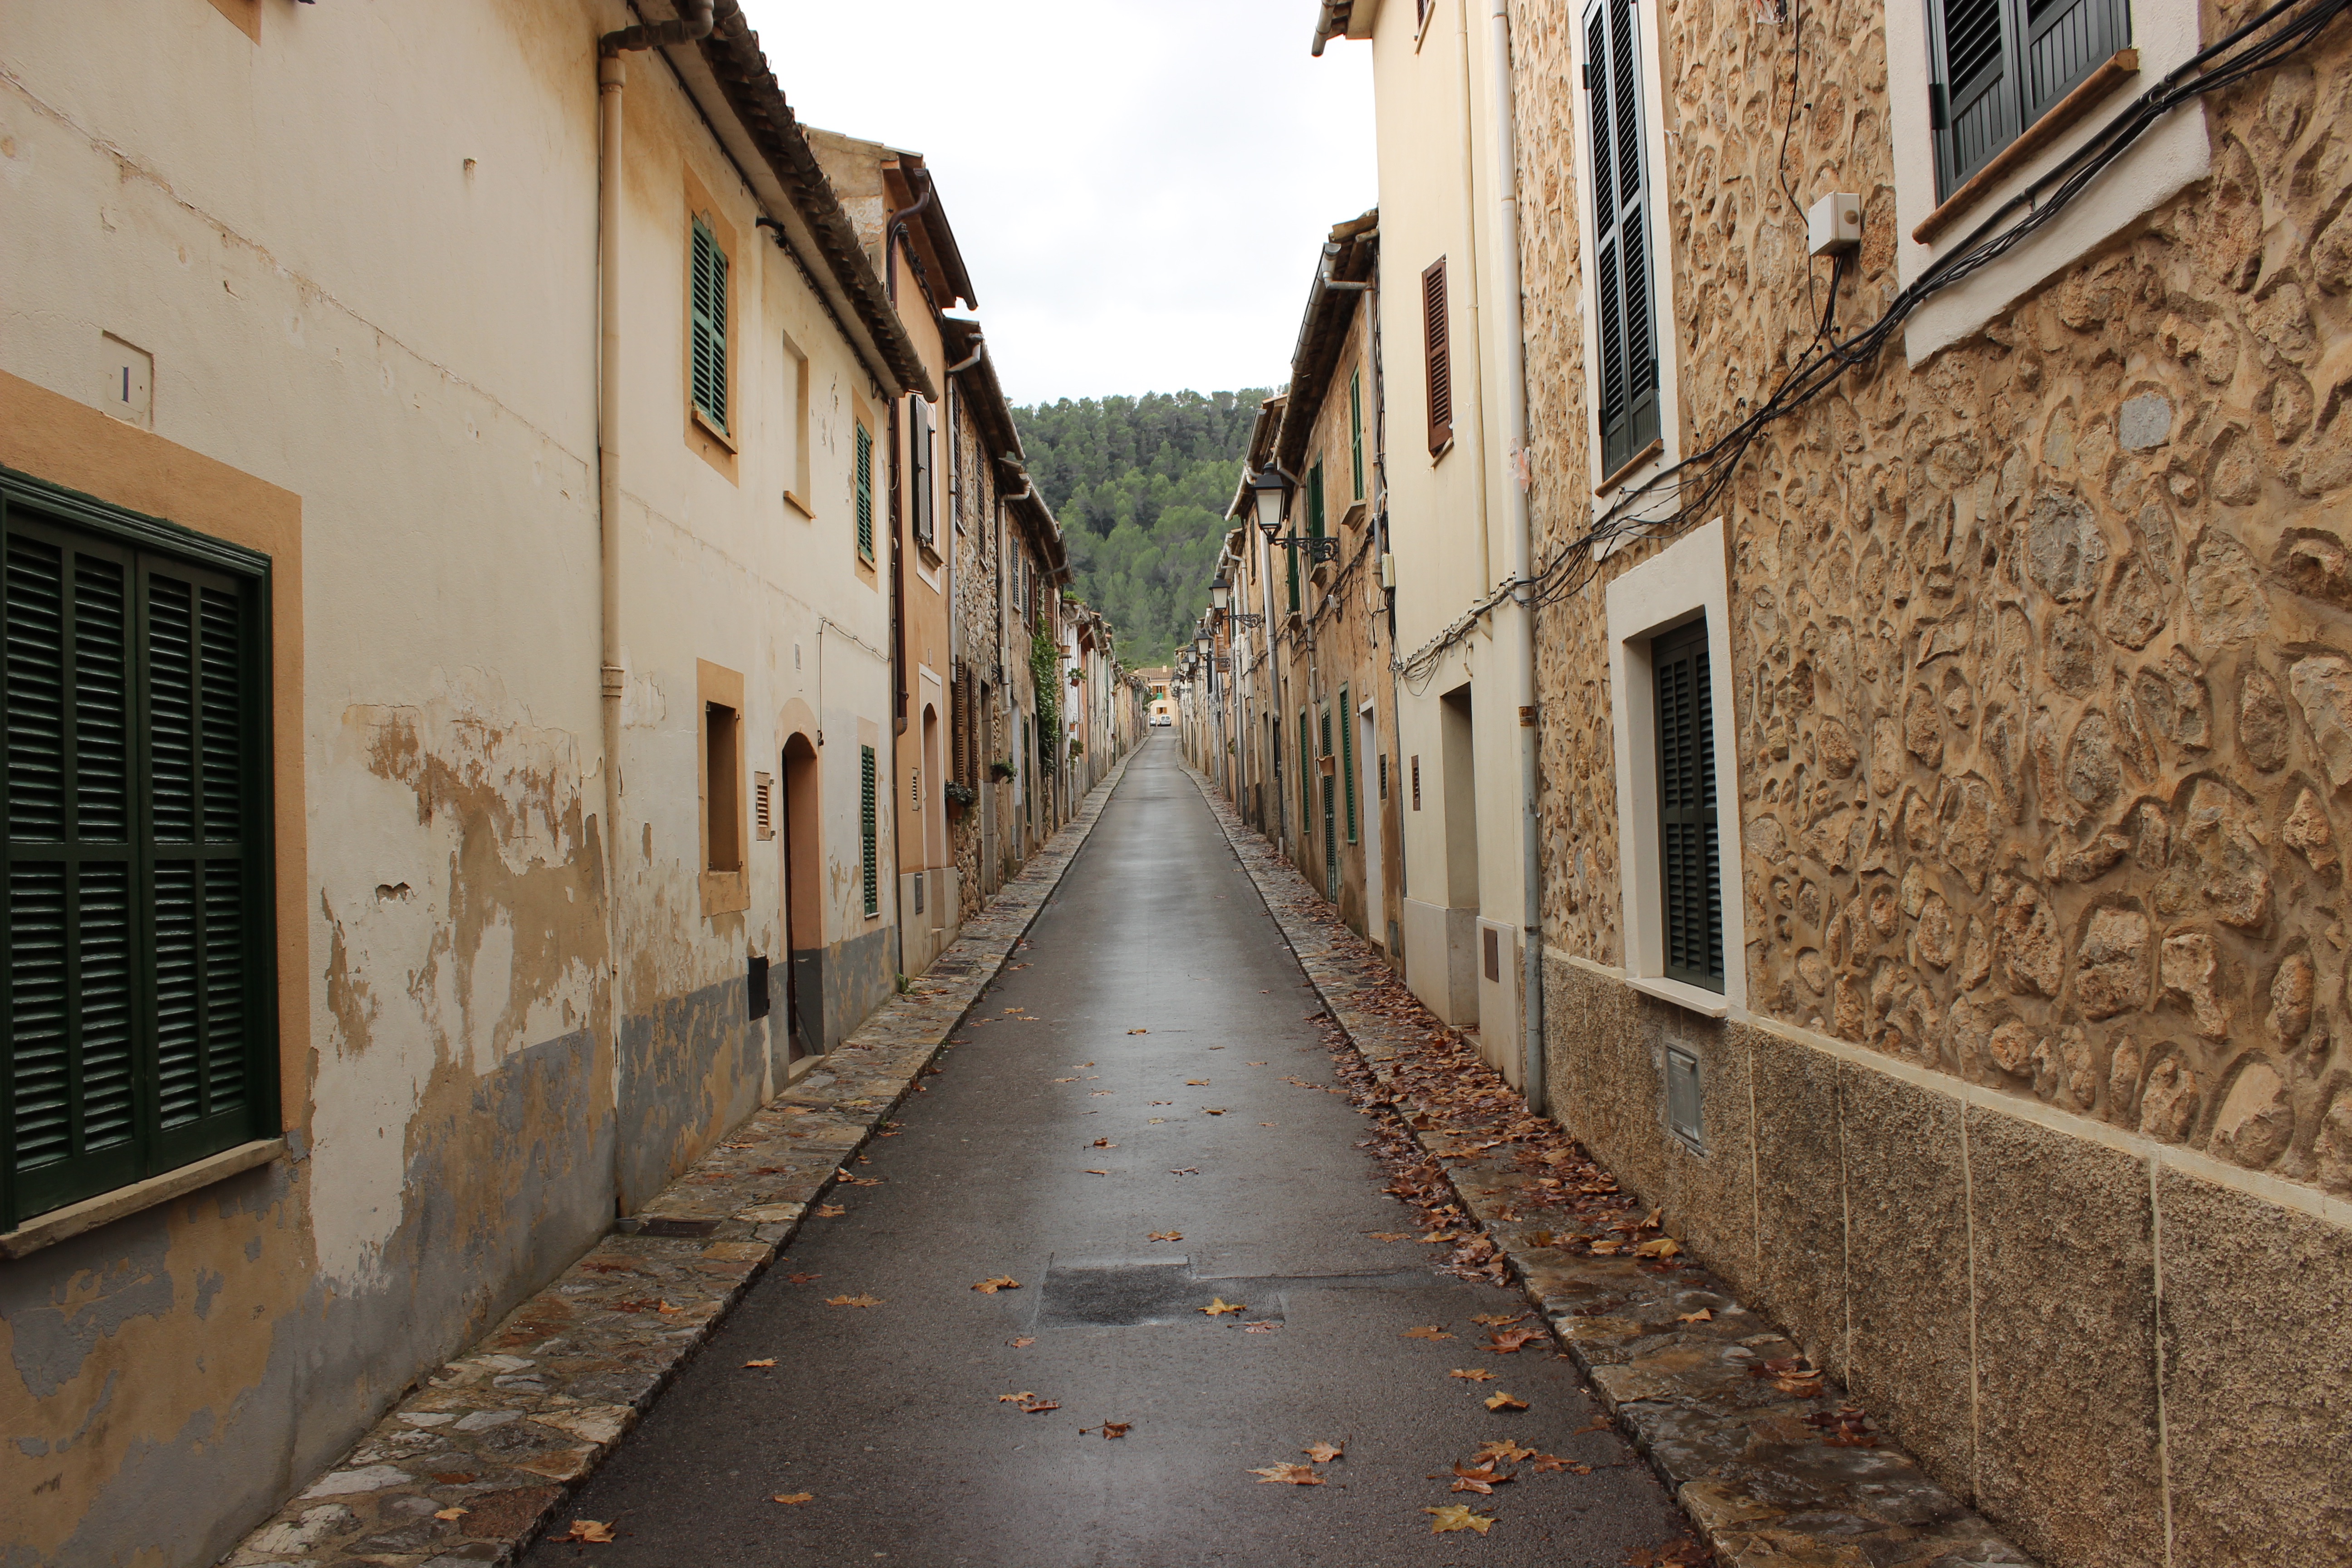
road, street, town, alley, wall, lane, waterway, infrastructure, neighbourhood, road surface, urban area, human settlement